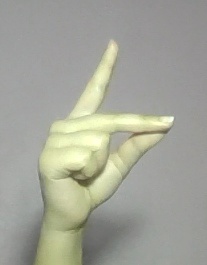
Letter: ta